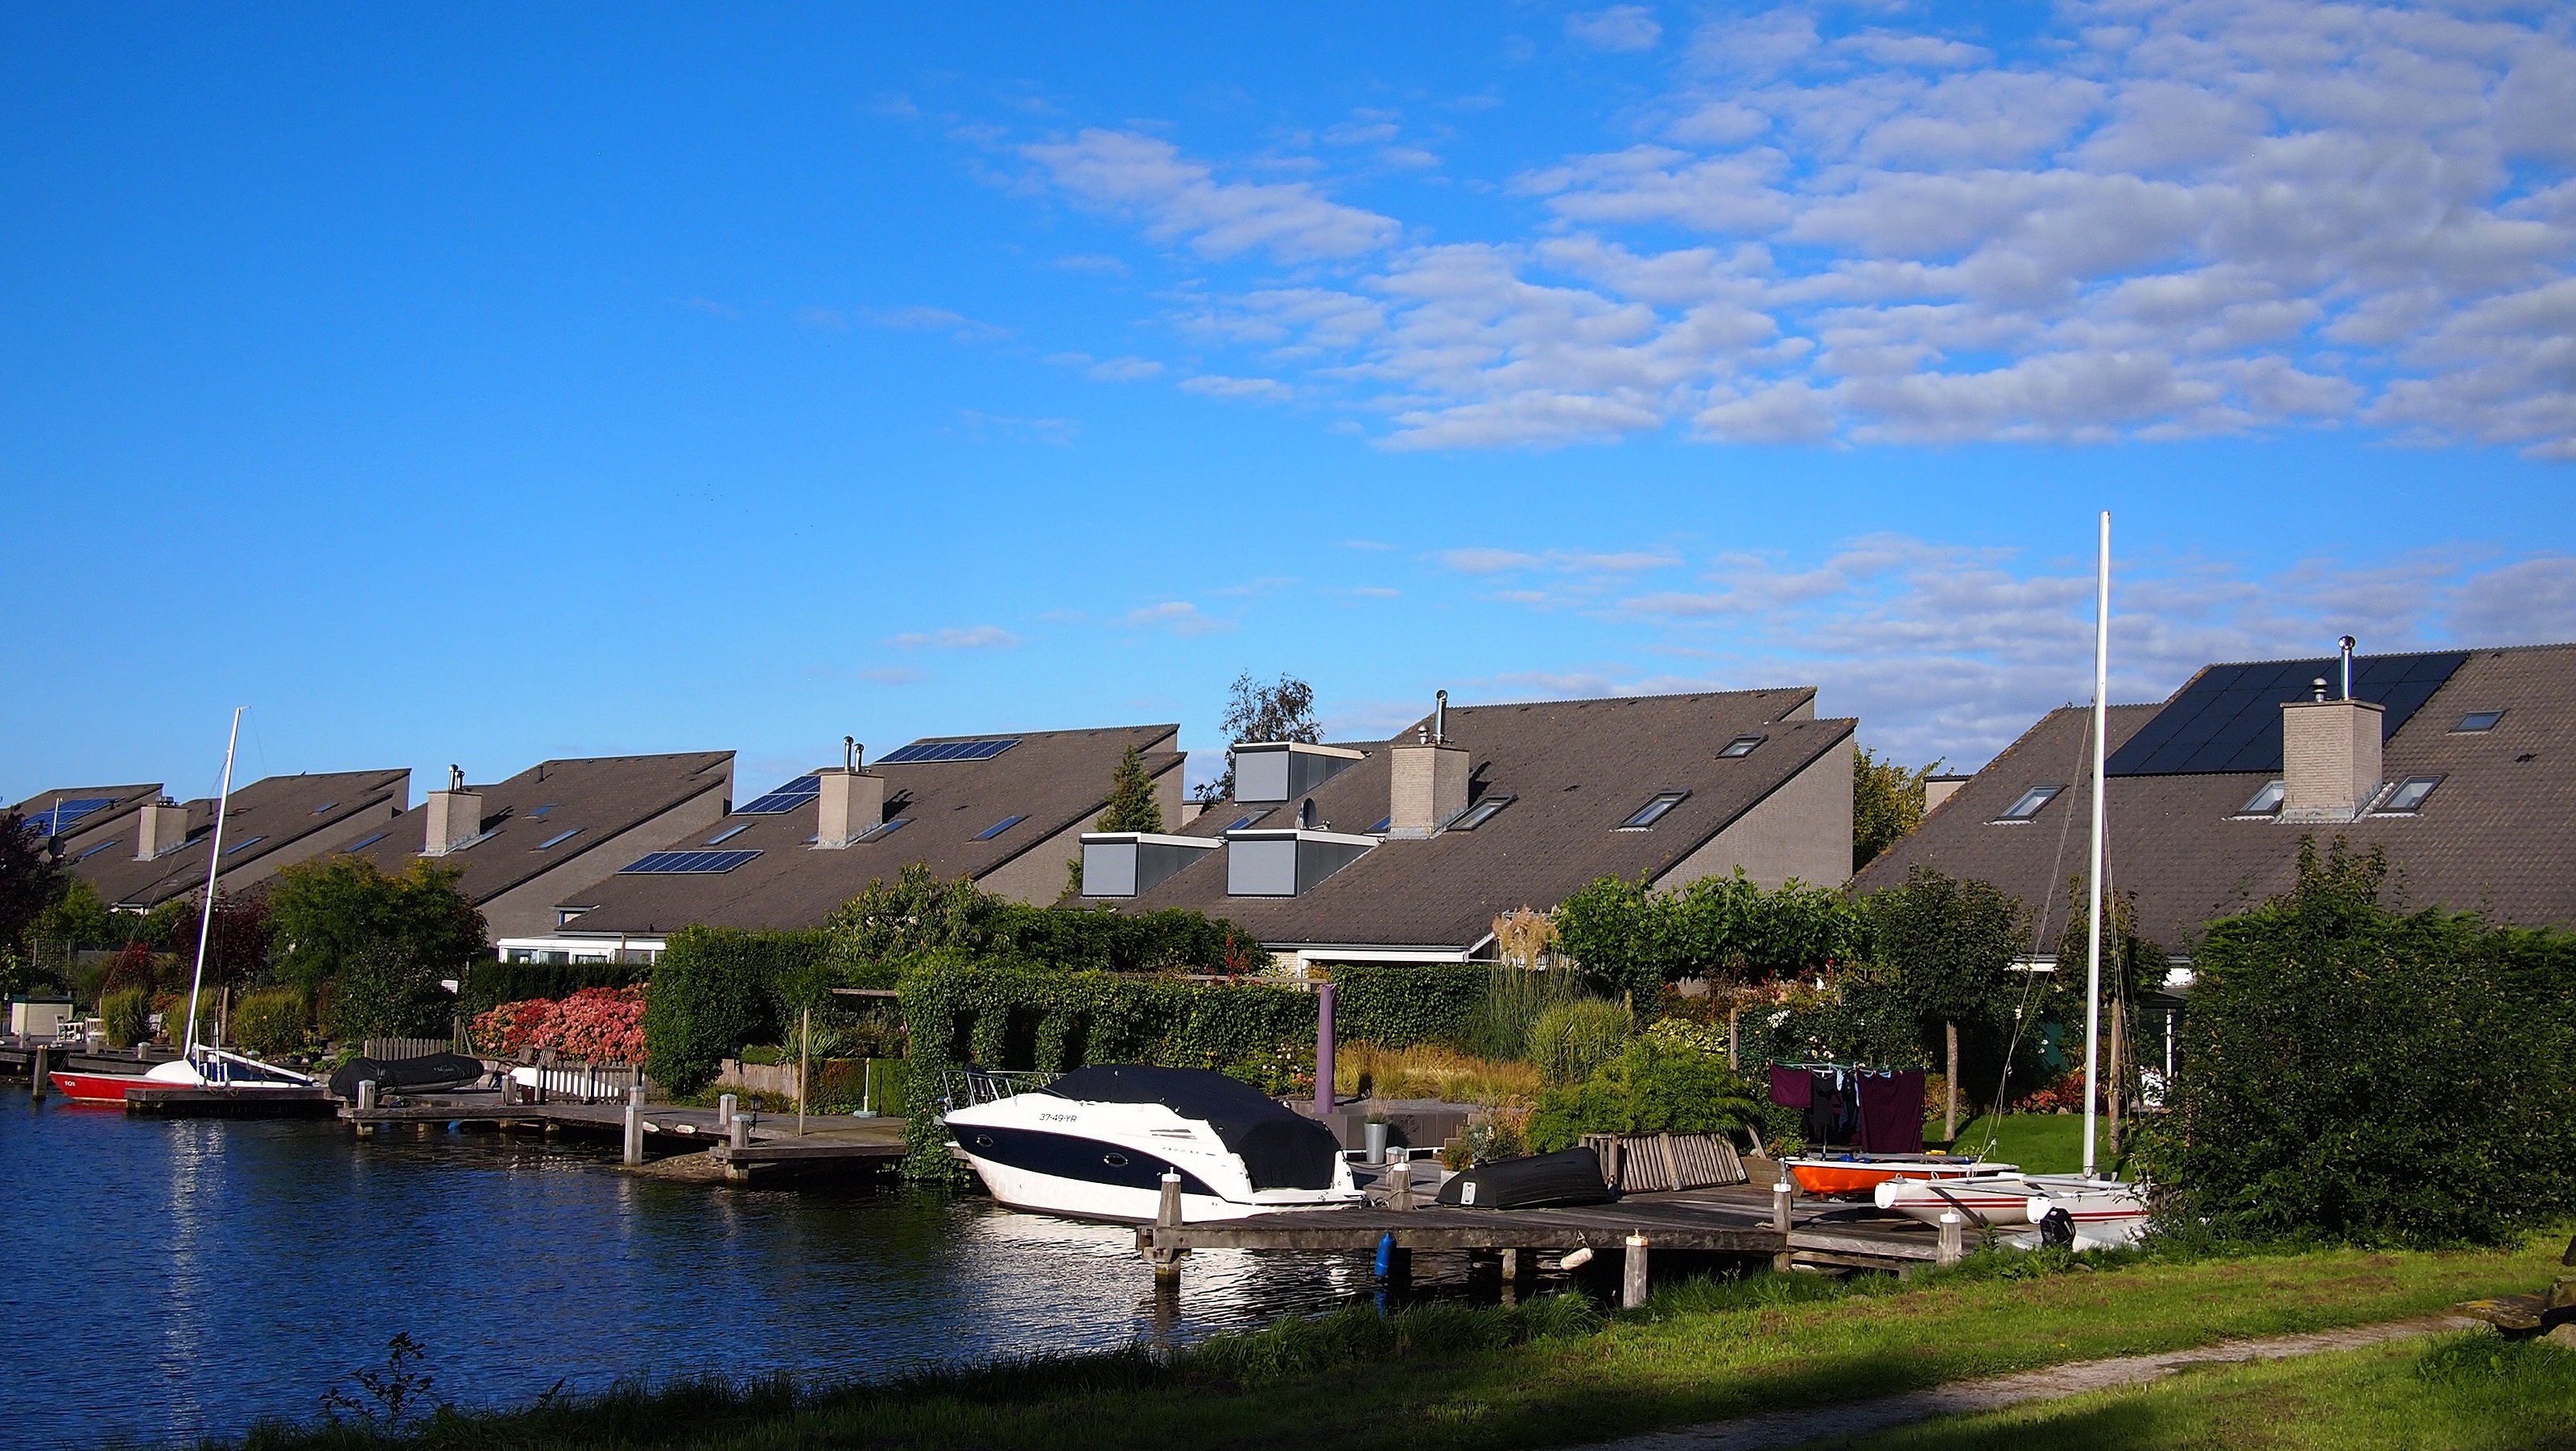
sea, water, dock, sky, street, house, town, vacation, village, europe, green, bay, marina, waterway, netherlands, buildings, dutch, neighbourhood, solar panels, almere, residential area